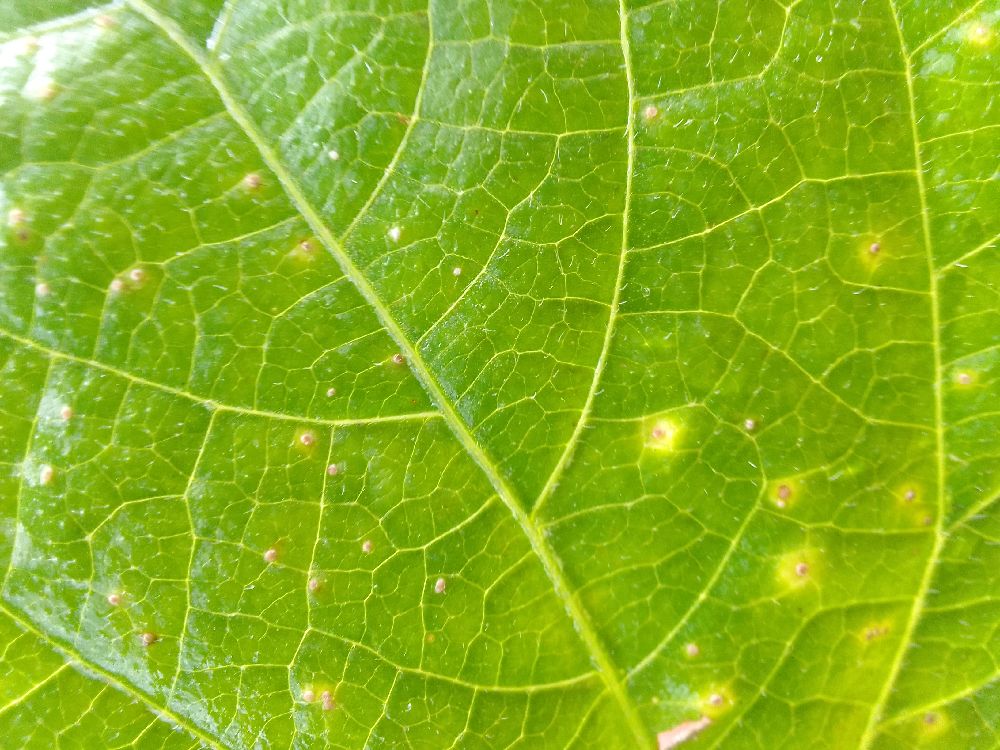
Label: rust